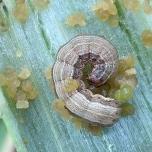
Crop: Onion
Condition: caterpillar-p